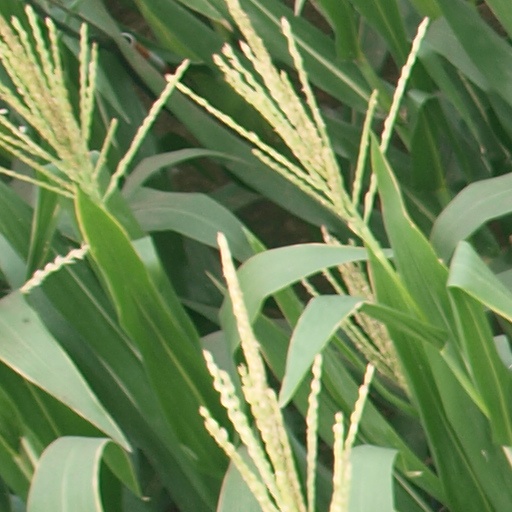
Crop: maize; corn